Preslav Yordanov

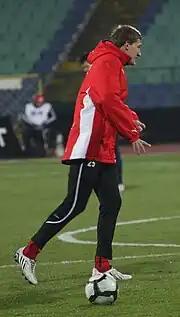
Yordanov with Lokomotiv Sofia in 2011

Preslav Yordanov (born 21 July 1989) is a Bulgarian professional footballer who plays as a forward for Etar Veliko Tarnovo.